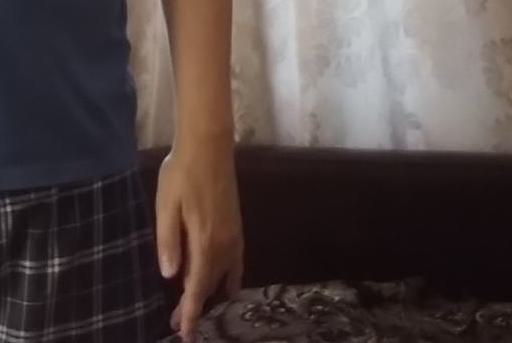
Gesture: no_gesture